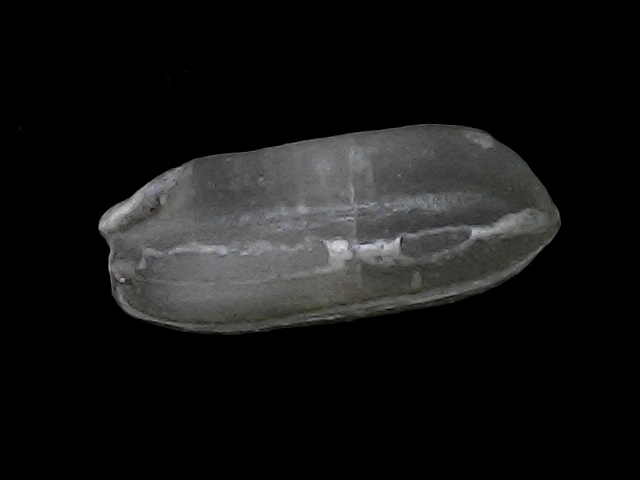
Rice variety: BRRI74